Druze

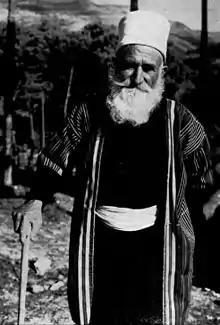
Druze sheikh ("") wearing religious dress

Recognition of prophets in the Druze religion is divided into three sort-of subcategories, the prophet themselves ("natiq"), their disciples ("asas"), and witnesses to their message ("hujjah").